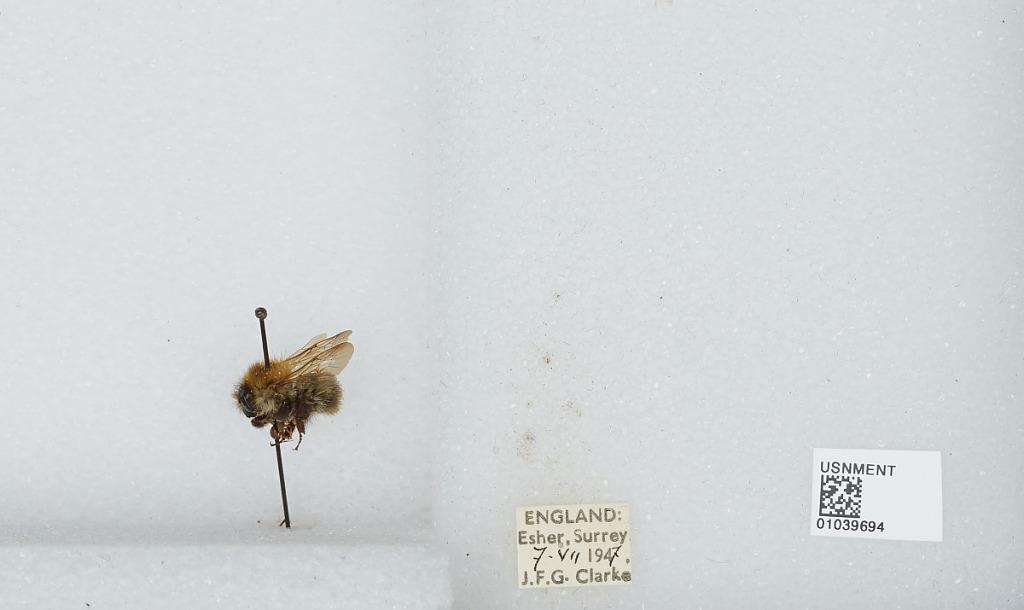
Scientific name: Bombus (Thoracobombus) pascuorum (Scopoli)
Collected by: J. Clarke
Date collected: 1947-7-7
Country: United Kingdom
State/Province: England
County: Surrey
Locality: Esher
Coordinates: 51.3691, -0.365